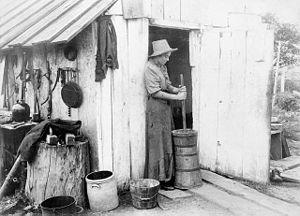
Femme inconnue avec une baratte près de Long Branch, Ont (Toronto, Canada)